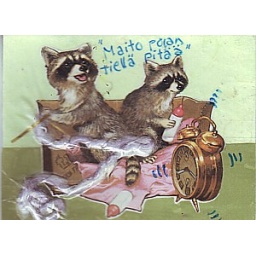
Family life.The boy stay on the road by milk.